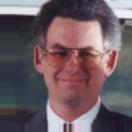
Age: 49